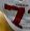
Number: 7